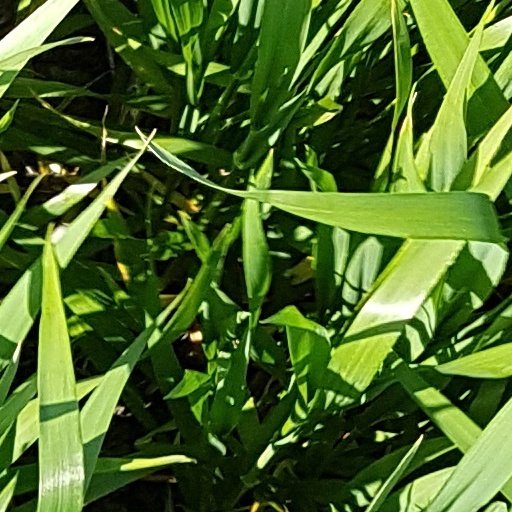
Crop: wheat